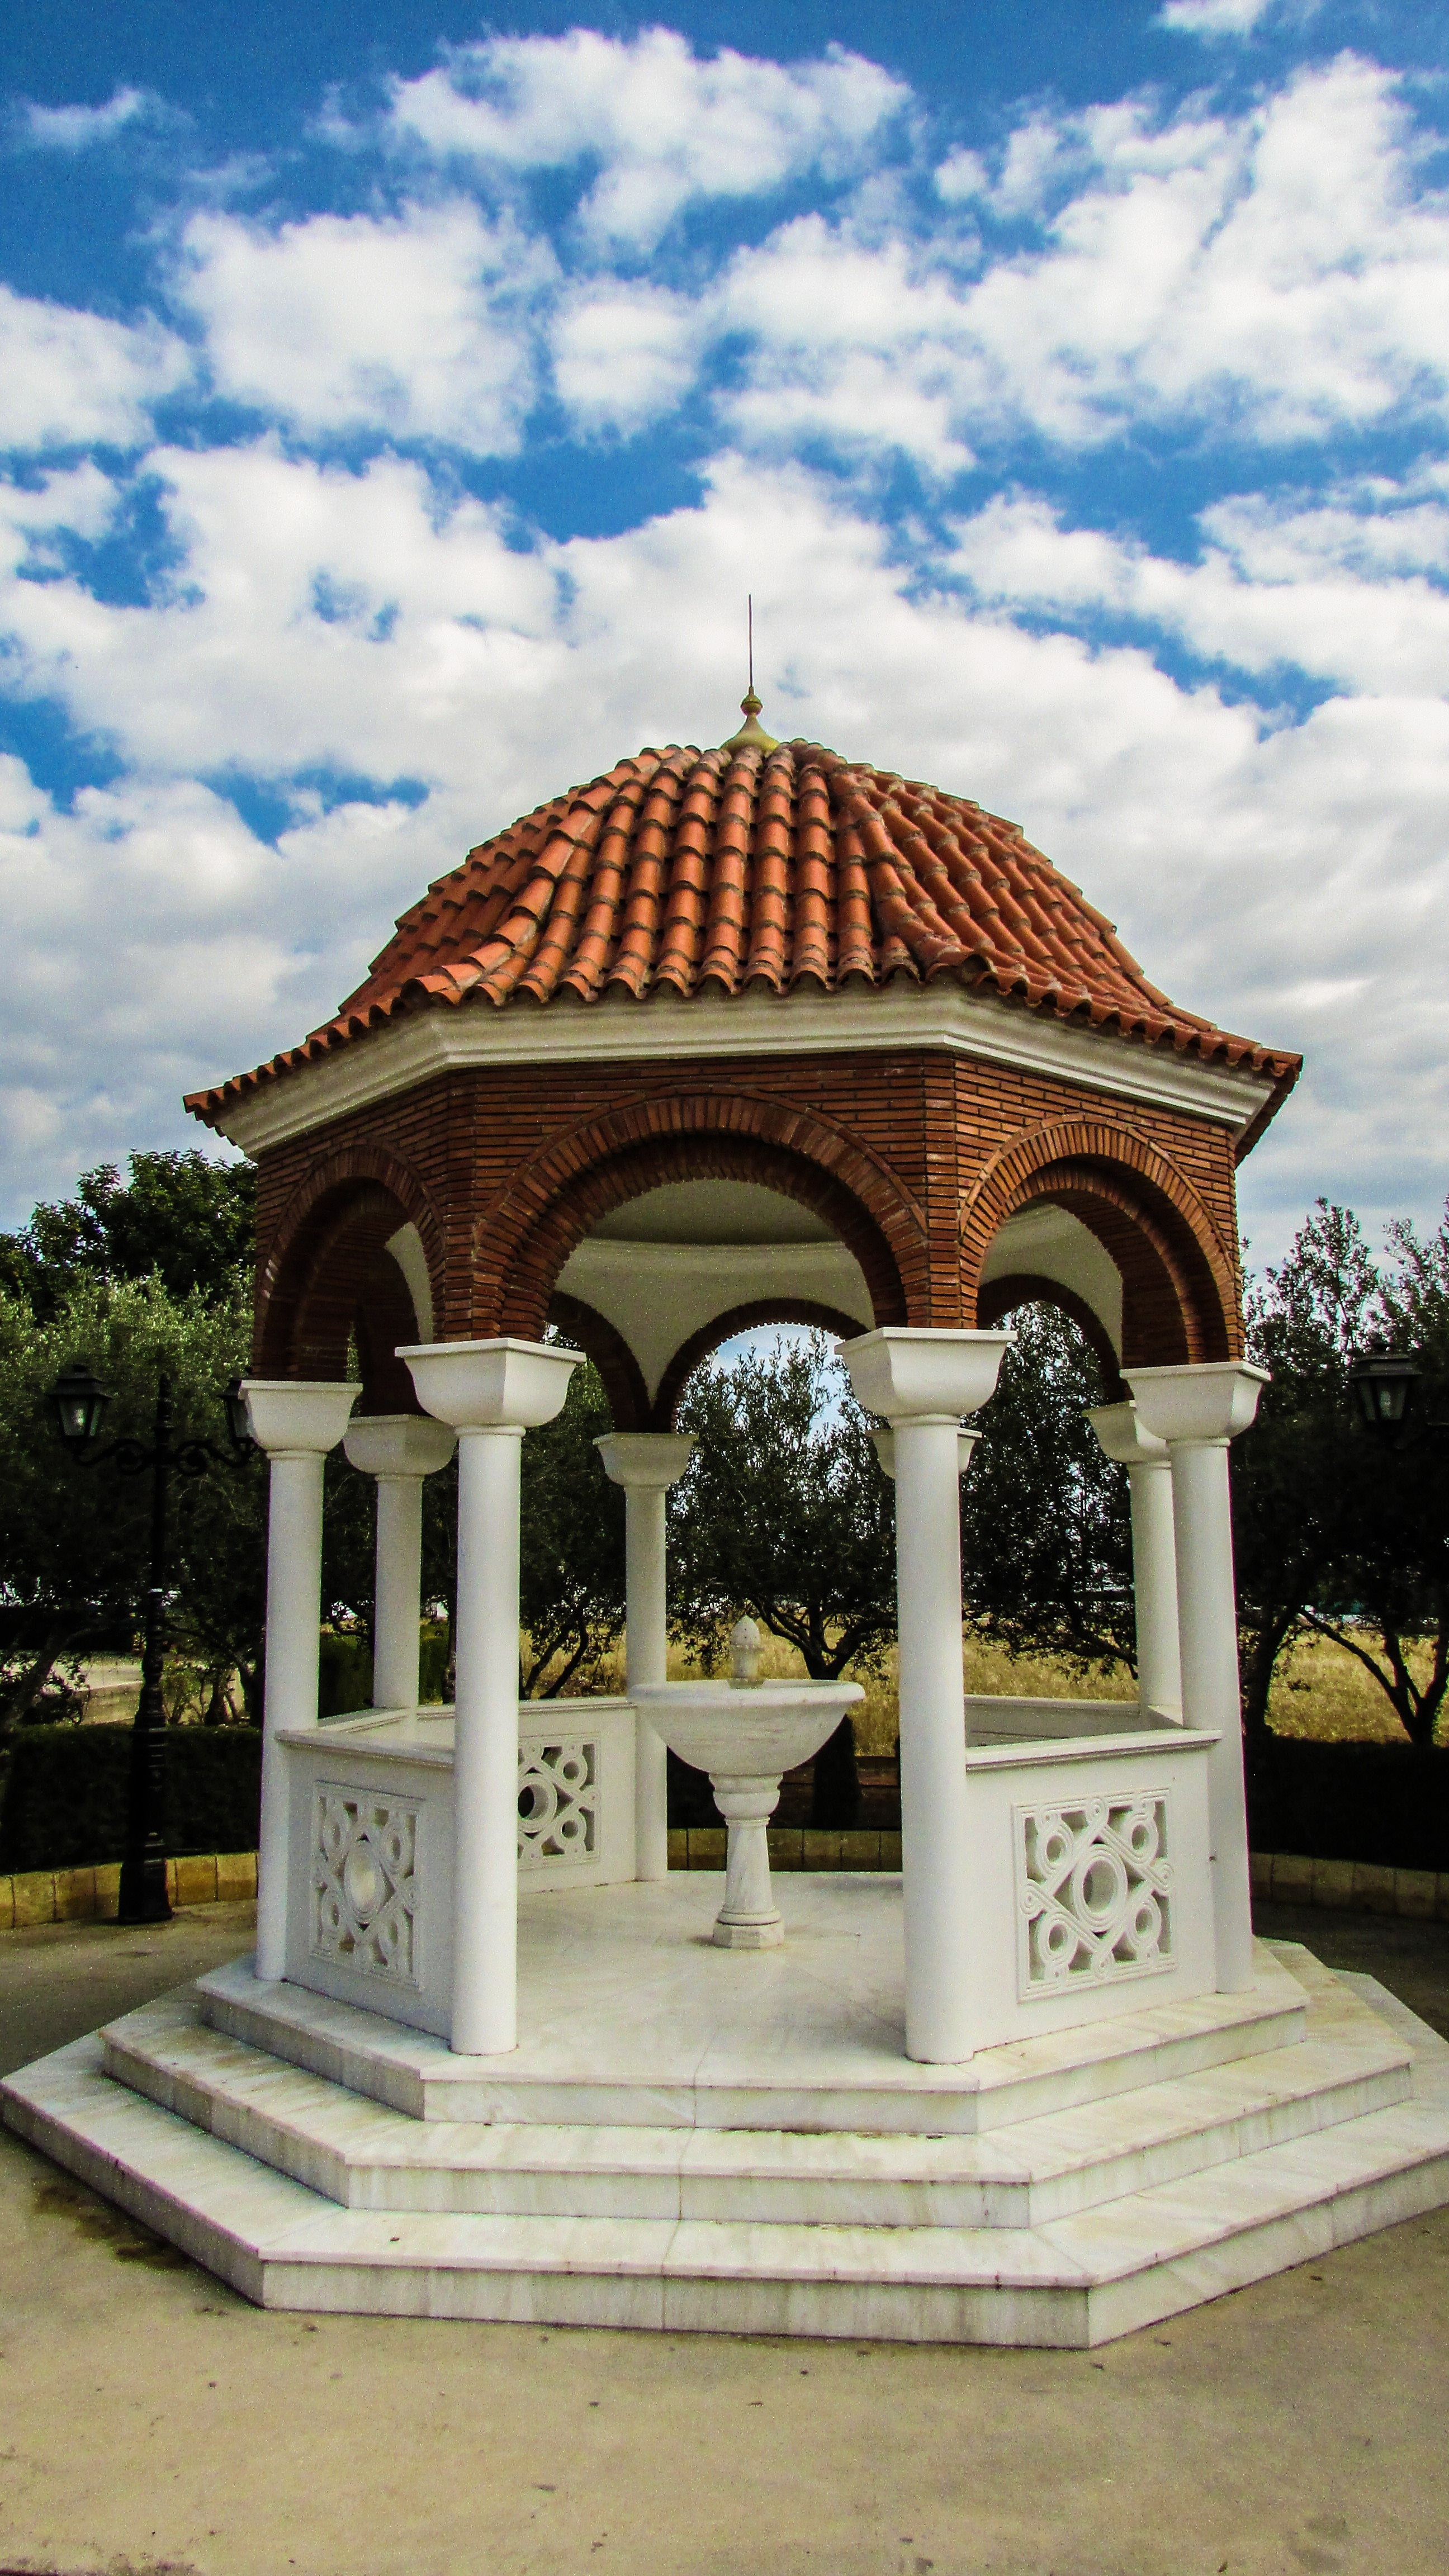
architecture, square, religion, gazebo, church, place of worship, temple, shrine, orthodox, cyprus, paralimni, ayios dimitrios, ancient history, shinto shrine